United Airlines Flight 93

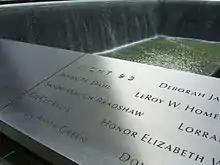
The National September 11 Memorial's South Pool

Investigators also found a knife concealed in a cigarette lighter. They located the flight data recorder on September 13 and the cockpit voice recorder the following day. The voice recorder was found buried below the crater. The FBI initially refused to release the voice recording, rejecting requests by Congresswoman Ellen Tauscher and family members of those on board. While access to voice recordings is usually restricted to government crash investigators and plane crash litigants, the FBI made an exception by allowing the relatives of Flight93 victims to listen to the recording in a closed session on April 18, 2002. Jurors for the Zacarias Moussaoui trial heard the tape as part of the proceedings and the transcript was publicly released on April 12, 2006. , the audio recording has still not been released to the public, due to an "active and ongoing investigation."